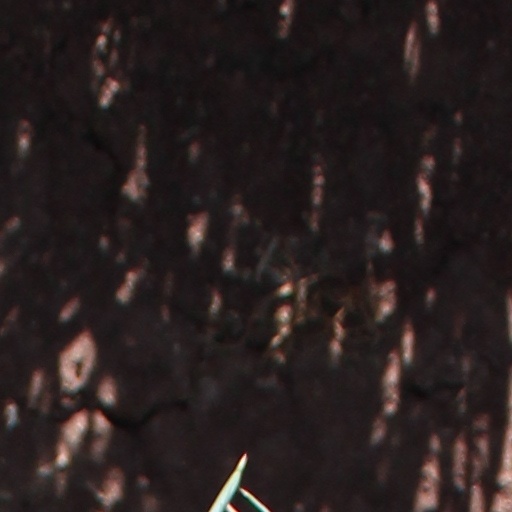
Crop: wheat